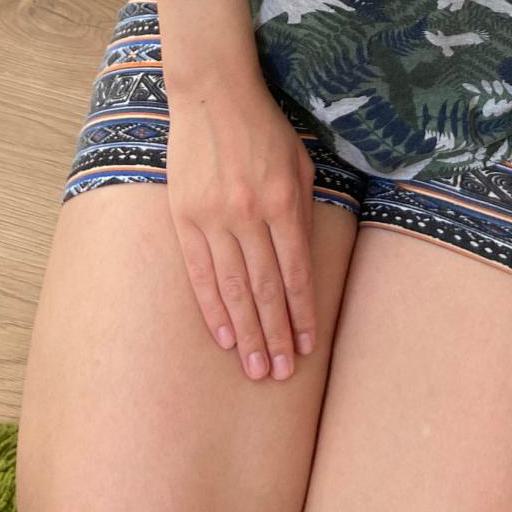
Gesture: no_gesture